English riding

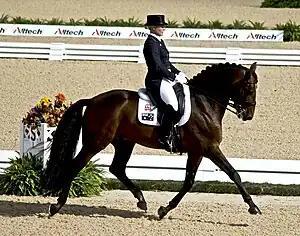
Dressage style English attire and tack in competition.

English riding is a form of horse riding seen throughout the world. There are many variations, but all feature a flat English saddle without the deep seat, high cantle, or saddle horn found on a Western saddle, nor the knee pads seen on an Australian stock saddle. Saddles within the various English disciplines are all designed to allow the horse the freedom to move in the optimal manner for a given task, ranging from classical dressage to horse racing. English bridles also vary in style based on discipline, but most feature some type of cavesson noseband as well as closed reins, buckled together at the ends, that prevents them from dropping on the ground if a rider becomes unseated. Clothing for riders in competition is usually based on traditional needs from which a specific style of riding developed, but most standards require, as a minimum, boots; breeches or jodhpurs; a shirt with some form of tie or stock; a hat, cap, or equestrian helmet; and a jacket.